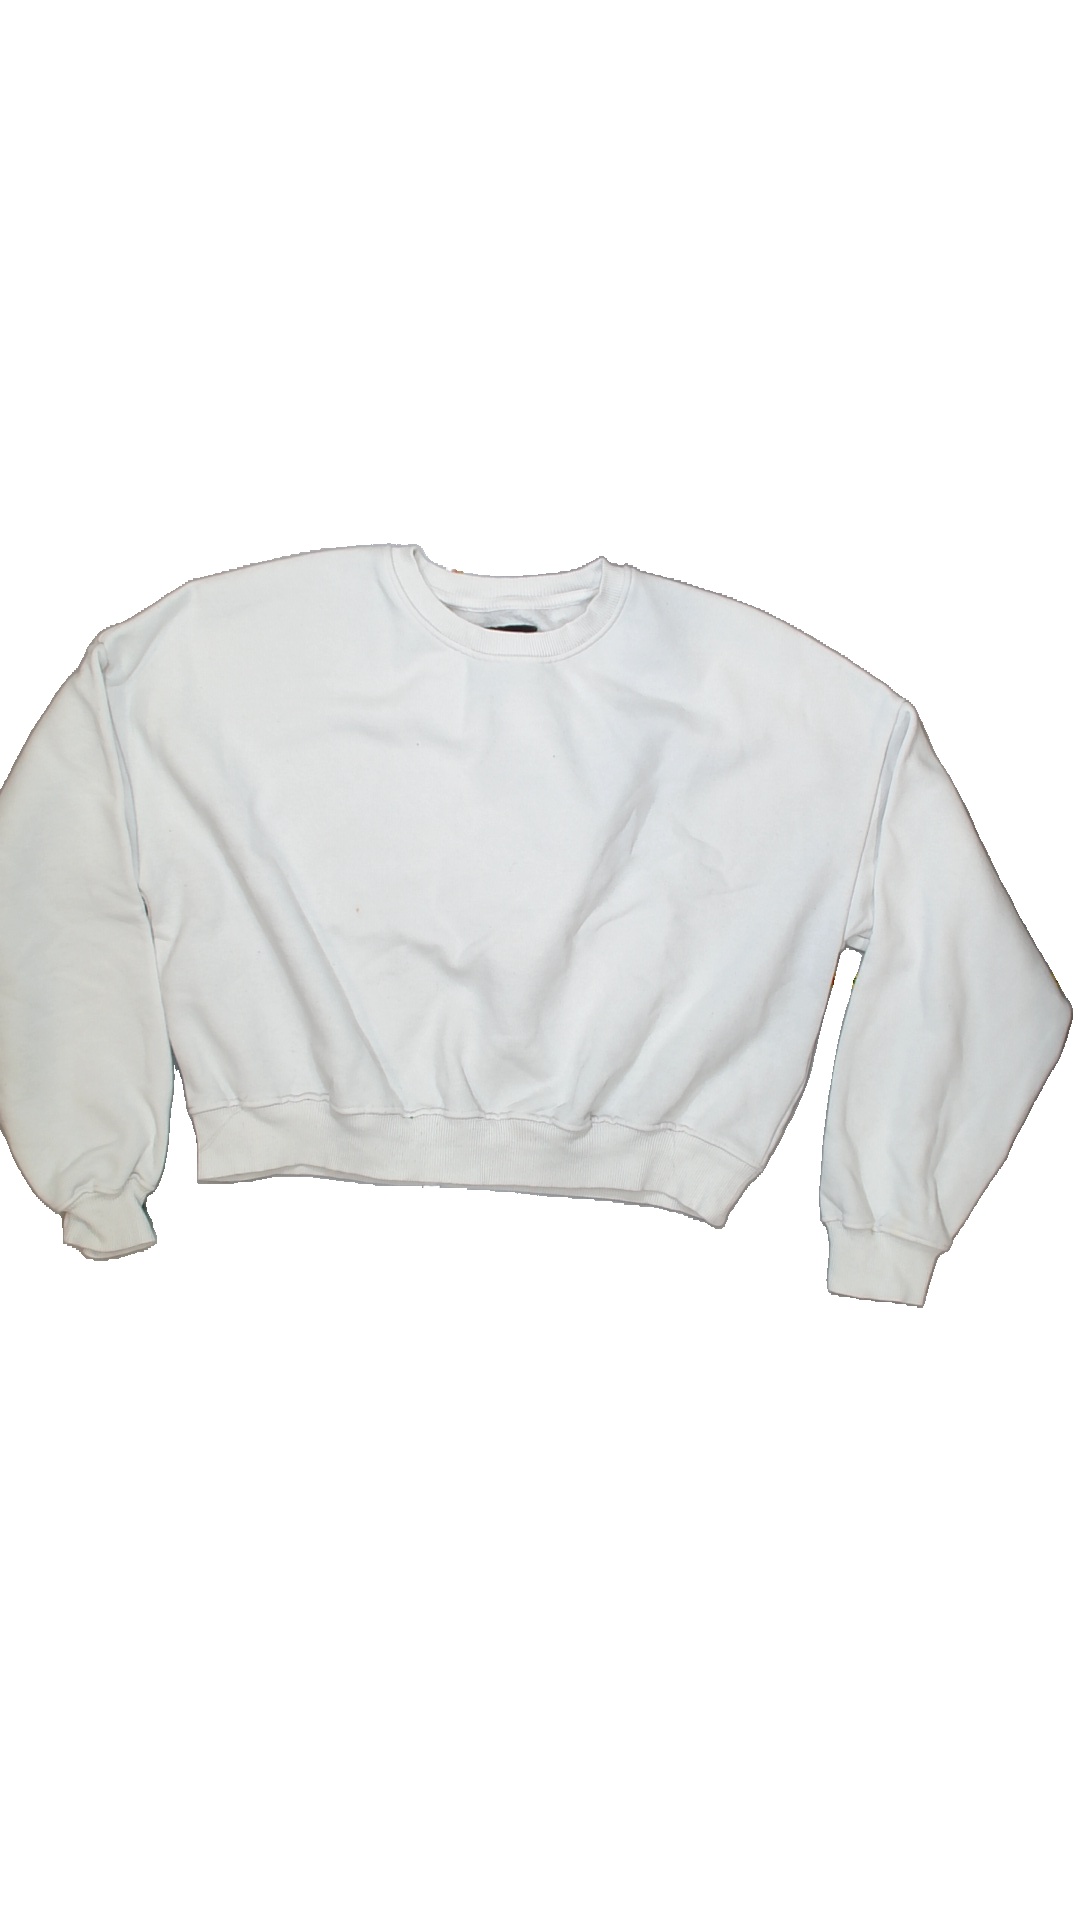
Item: Sweater (Ladies)
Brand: Lager 157
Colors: White
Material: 71%cotton 29%polyester
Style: No trend
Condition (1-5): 2
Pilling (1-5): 4
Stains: Yes
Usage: Export
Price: <50